Jacou

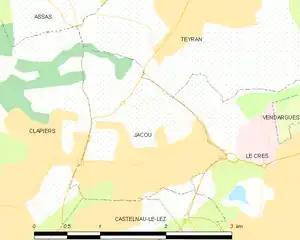
Map

The commune borders Clapiers to the west, Castelnau-le-Lez to the south, Le Crès to the east, and Teyran to the north.